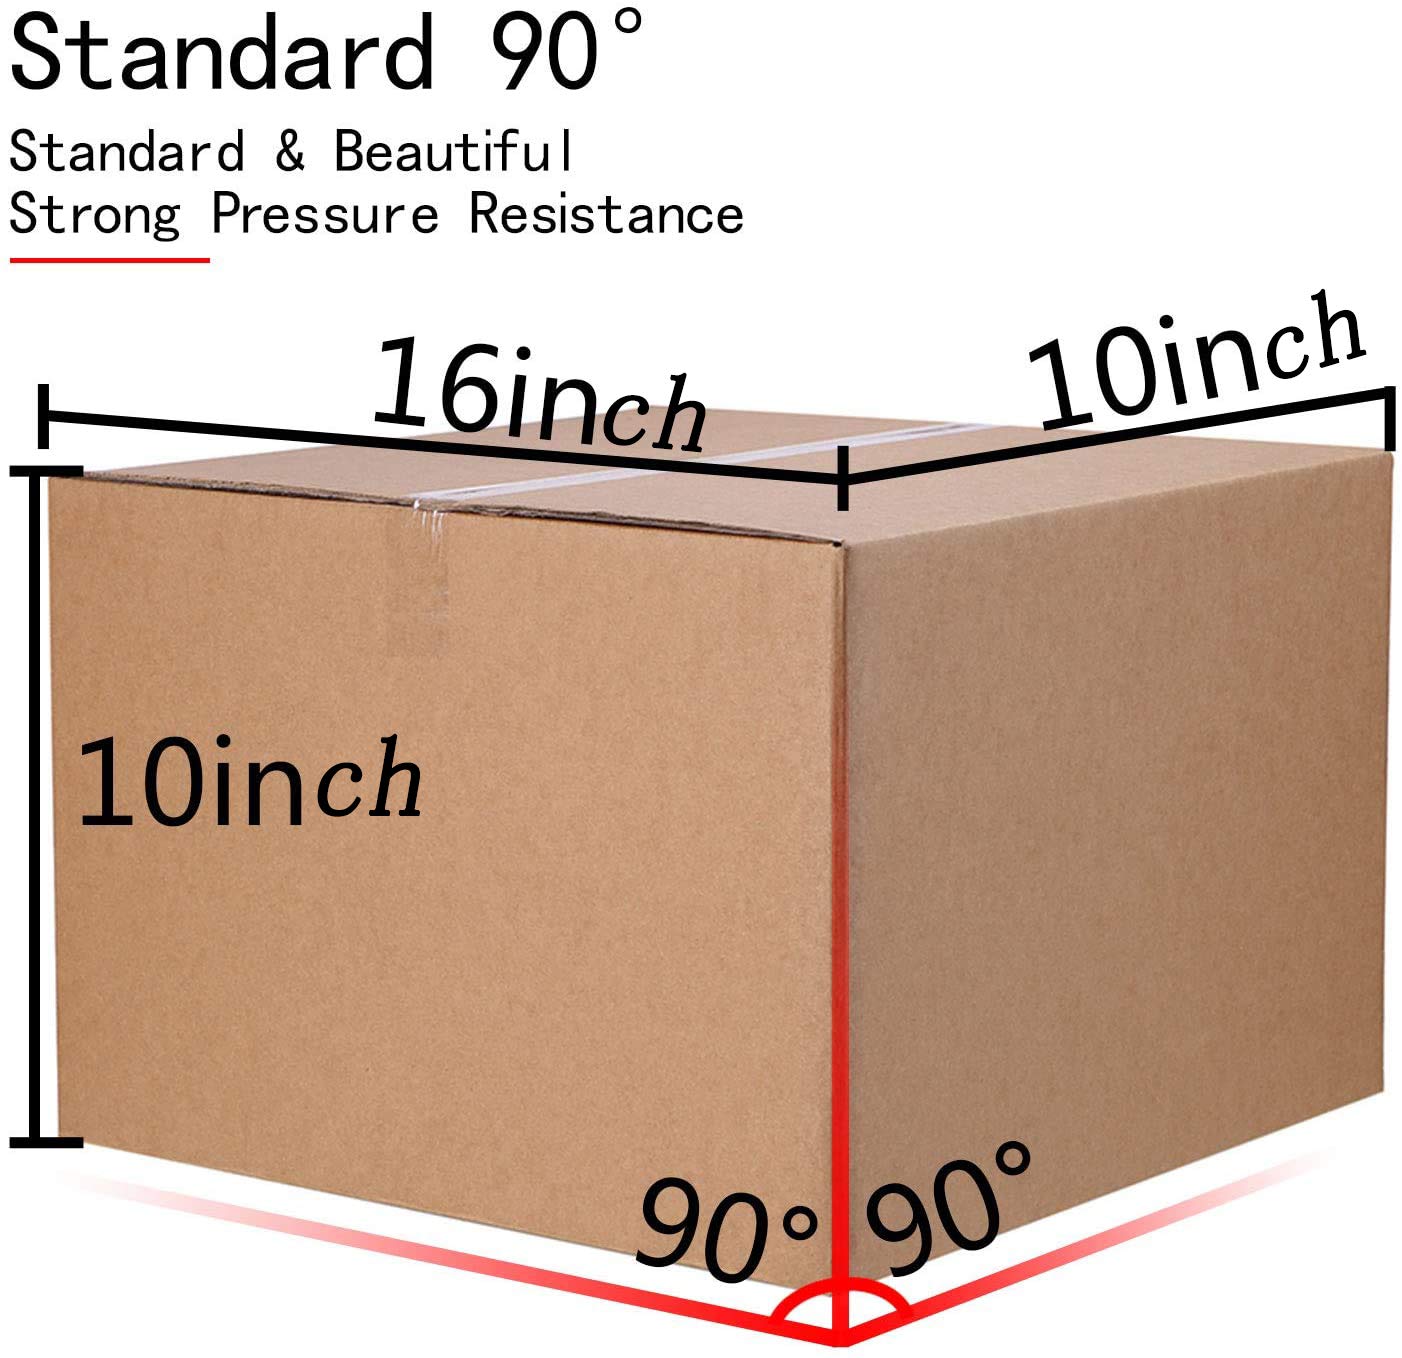
Label: cardboard